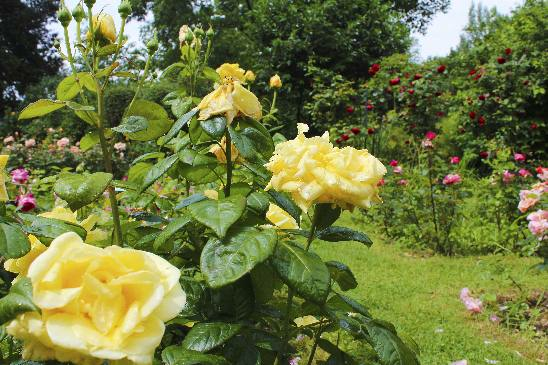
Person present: No